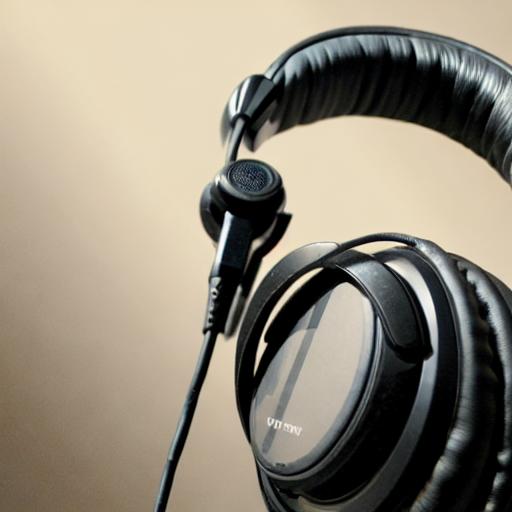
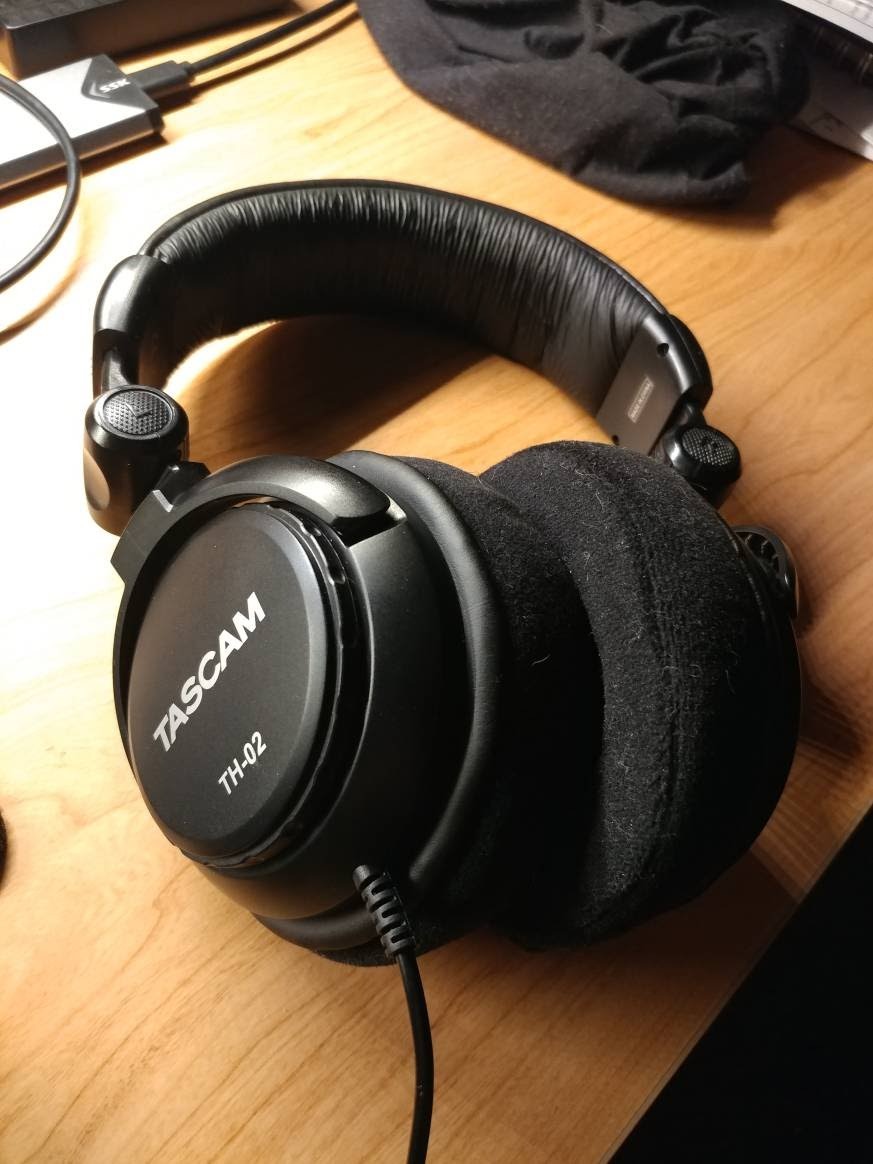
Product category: headphones
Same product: no